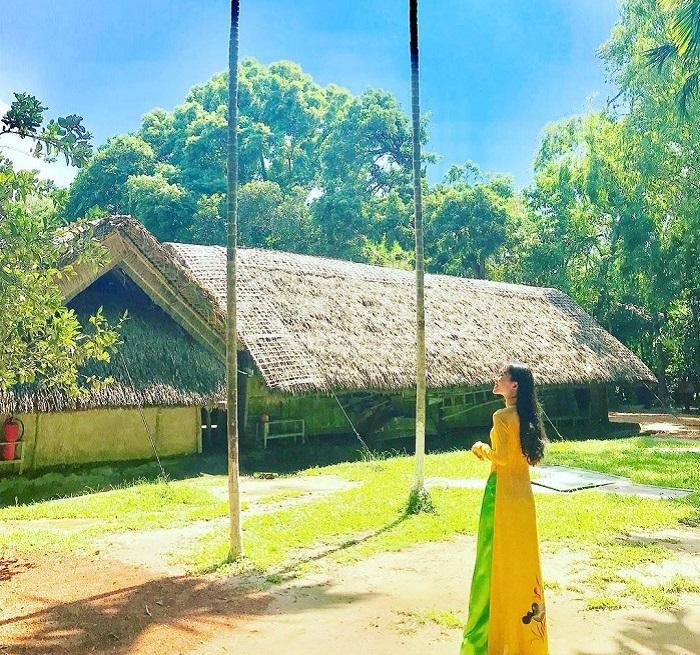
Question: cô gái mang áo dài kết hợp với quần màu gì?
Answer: màu xanh lá